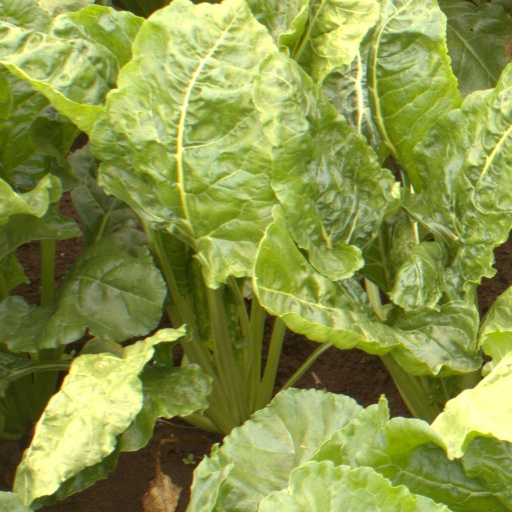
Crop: sugar beet